Xu Bing (politician)

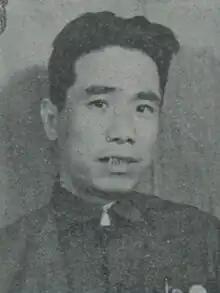
Xu Bing

Xu Bing (February 1903 – 18 March 1972) was a Chinese male politician, who served as the vice chairperson of the Chinese People's Political Consultative Conference.